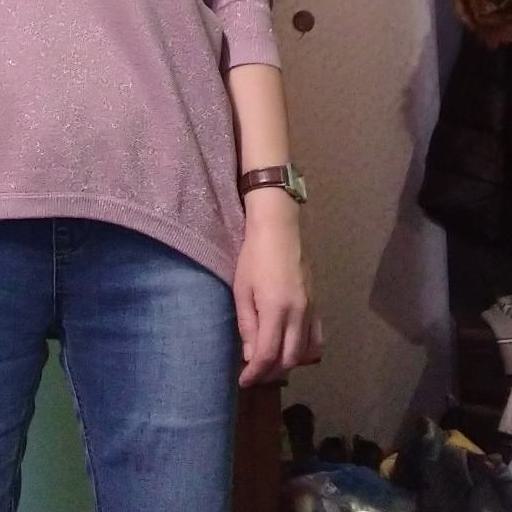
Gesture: no_gesture